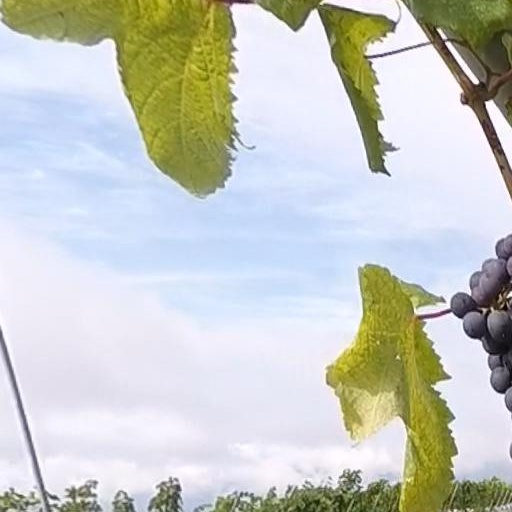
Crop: grape